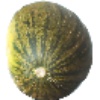
Label: melon_piel_de_sapo